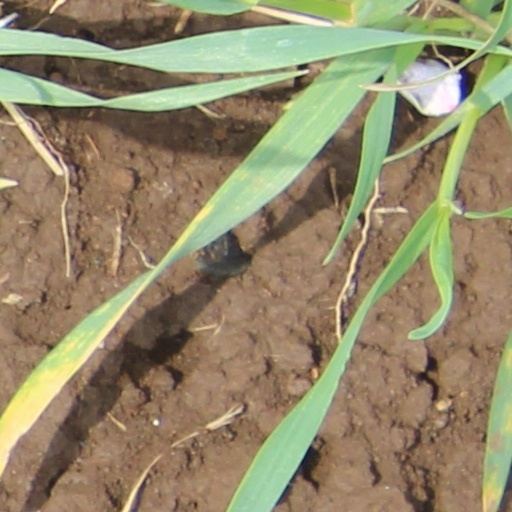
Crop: wheat